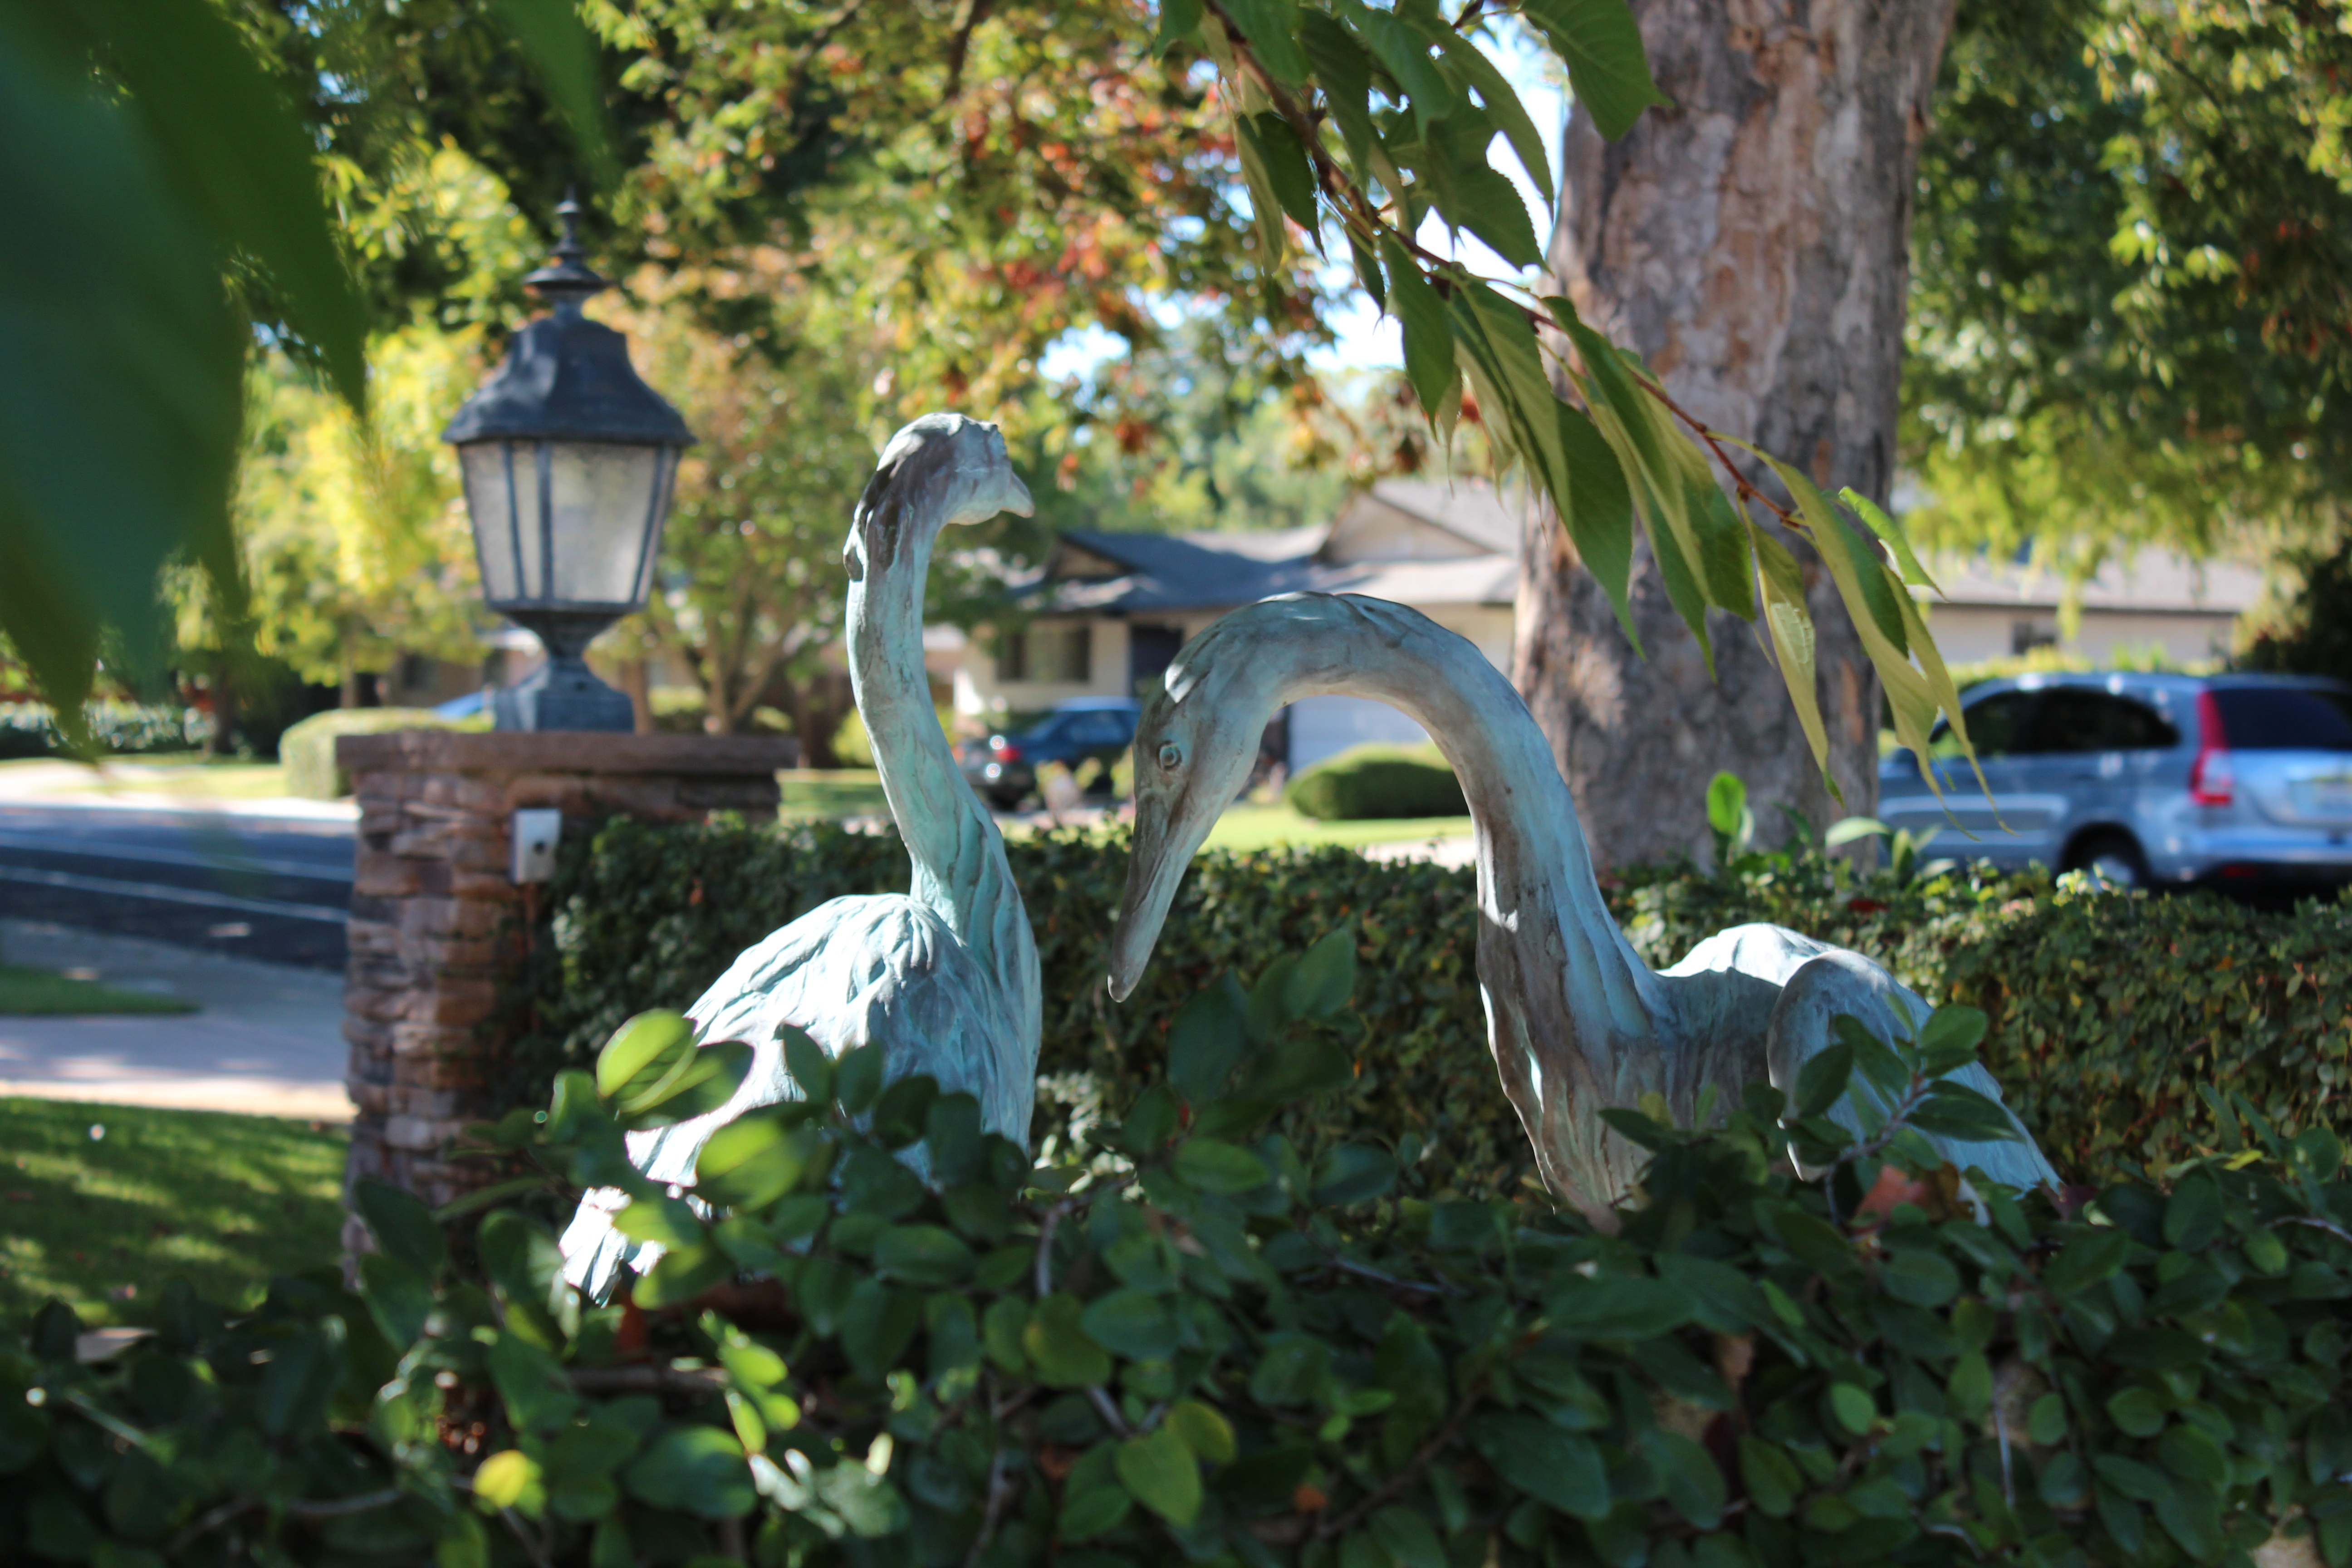
landscape, tree, nature, grass, plant, lawn, meadow, flower, animal, summer, pond, wildlife, decoration, spring, green, jungle, color, park, backyard, botany, blue, garden, pink, season, ornament, outdoors, birds, sculpture, flamingo, design, neck, ornamental, yard, florida, lawn ornaments